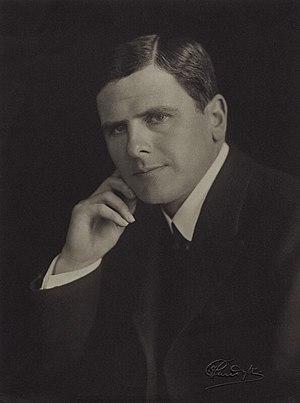
Harold Trevor Baker PC est un universitaire britannique et un politicien libéral.